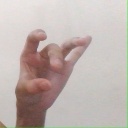
अक्षर: ओ